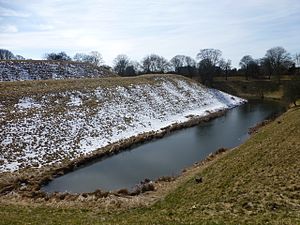
Fredericia Vold
Fredericia Vold.
Fredericia Vold er et voldanlæg, der omkranser det centrale Fredericia. Det er Nordeuropas bedst bevarede voldanlæg, og med nutidens benyttelse som offentlig park, er det en af de største byparker i Danmark.